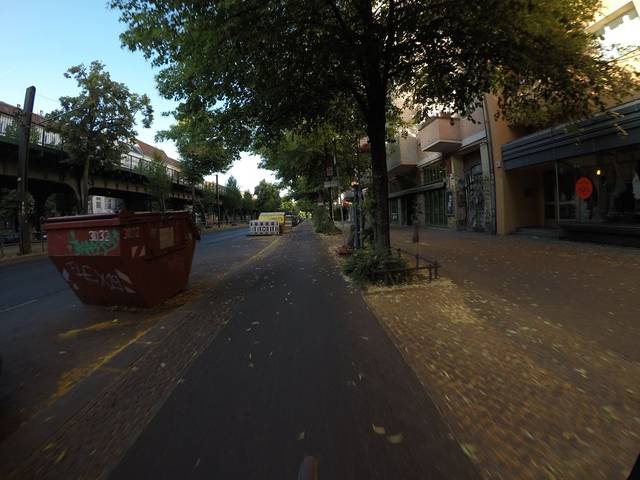
Region: Germany
Coordinates: 52.546, 13.413